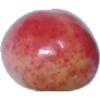
Label: Cherry Rainier 1